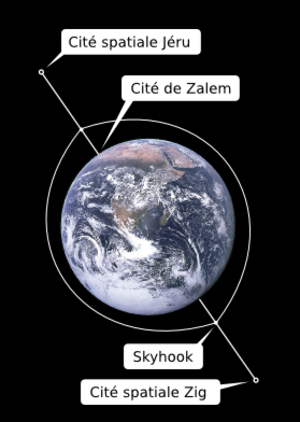
Schéma de la terre et de ses cités dans l'univers de Gunnm Last Order
L'univers du manga Gunnm et de ses suites prend place dans une dystopie basée sur une catastrophe écologique due à la collision d'une météorite avec la Terre, amenant l'humanité au bord de l'extinction. Si l'action du manga original se place sur Terre, les suites Gunnm Last Order et Gunnm: Kasei senki étendent son histoire au système solaire.